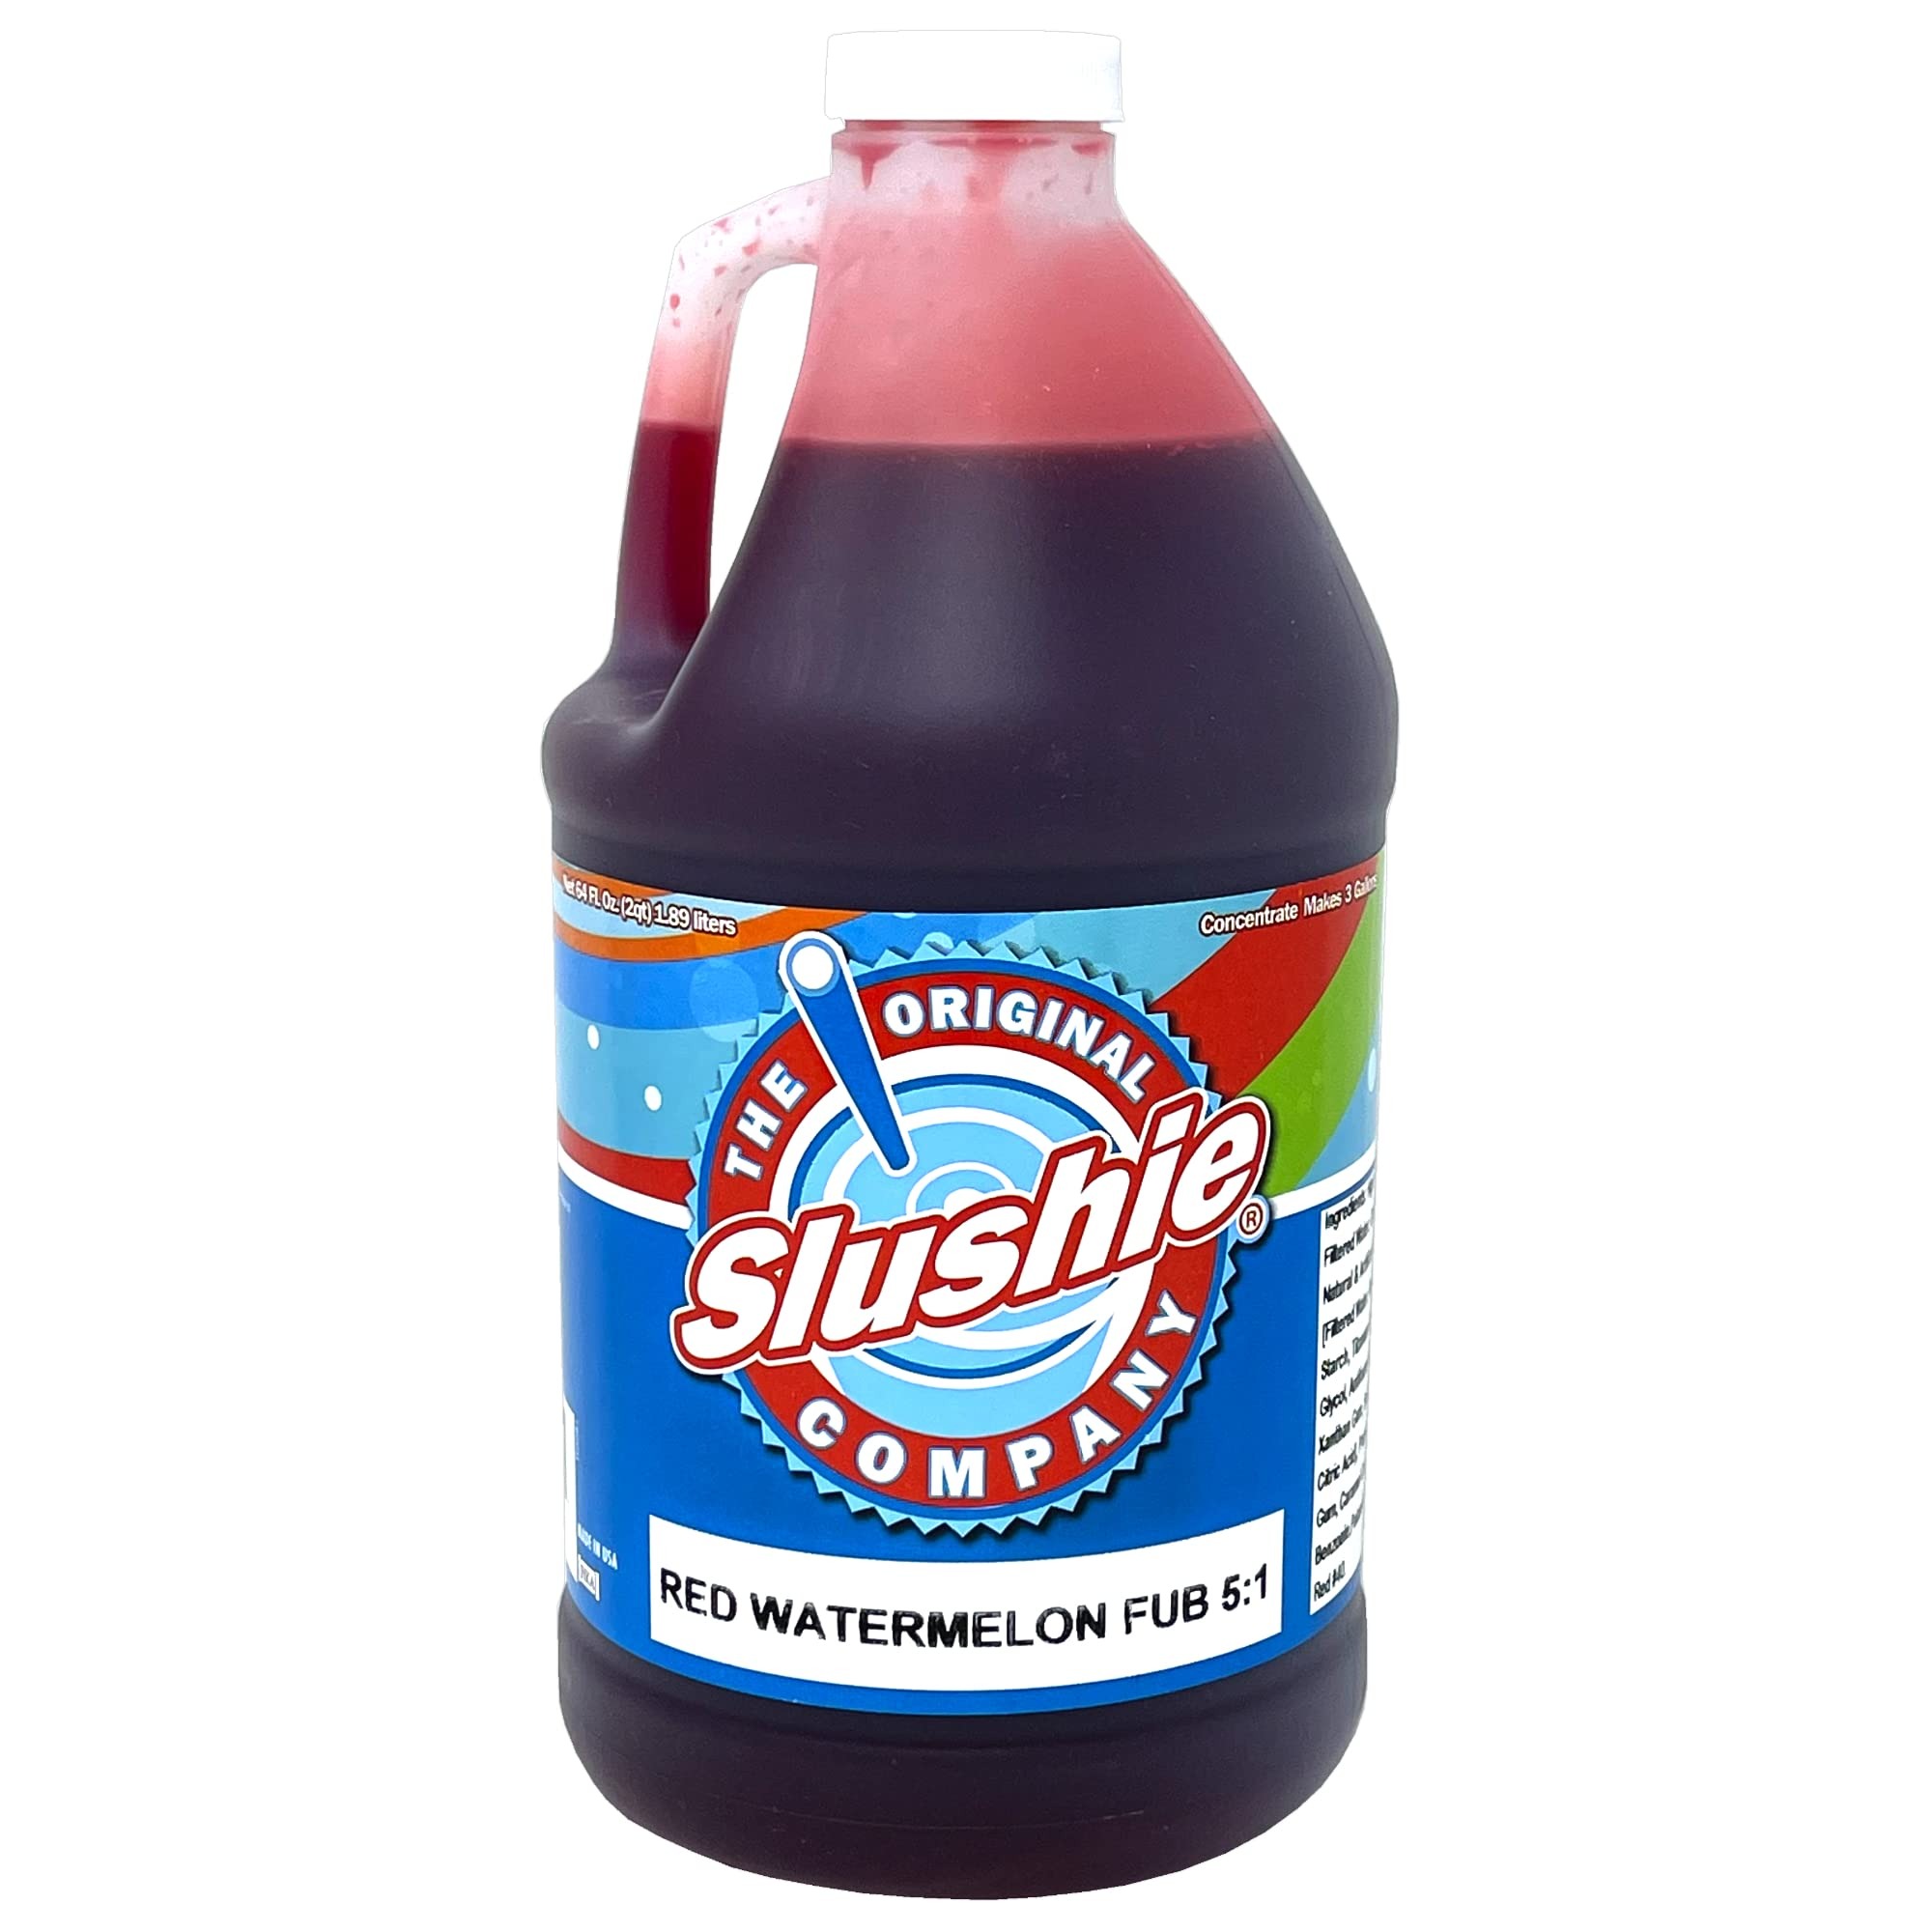
Item Name: The Original Slushie Company, Red Watermelon Frozen Uncarbonated Syrup, 64 Ounce Bottle
Bullet Point 1: The Original Slushie Company
Bullet Point 2: 1 - 64 Ounce Bottle of Red Watermelon
Bullet Point 3: Frozen Uncarbonated Beverages; HKA kosher
Bullet Point 4: Delivers great tasting, premium quality and innovative flavors at an unbeatable value
Bullet Point 5: Makes approximately 3 Gallons
Product Description: <b>1 - 64 Ounce Bottle of Red Watermelon Slushie Syrup </b><br><br>The Original Slushie Company is a well-established frozen uncarbonated beverage program that delivers great tasting, premium quality and innovative flavors at an unbeatable value. The Original Slushie Company has a wide variety of frozen uncarbonated beverages. Makes approximately 3 Gallons. HKA kosher.
Value: 64.0
Unit: Fl Oz

Price: 19.99